The Ghost of Slumber Mountain

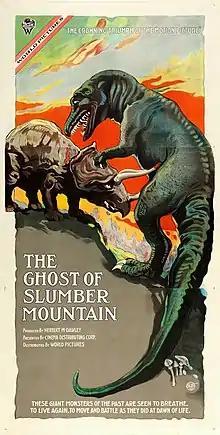
Theatrical poster to "The Ghost of Slumber Mountain"

The Ghost of Slumber Mountain is a 1918 film written and directed by special effects pioneer Willis O'Brien, produced by Herbert M. Dawley, and starring both men. It is the first film to show live actors and stop-motion creatures together on the screen and is often cited as a trial run for "The Lost World". An advertising tagline for the film read "These giant monsters of the past are seen to breathe, to live again, to move and battle as they did at dawn of life." [sic] The film attracted the interest of Watterson R. Rothacker, founder of the Industrial Motion Picture Company, who was so impressed by the film's special effects, he joined forces with O'Brien to create the dinosaurs of "The Lost World" (1925), a classic that advanced the development of special effects techniques.